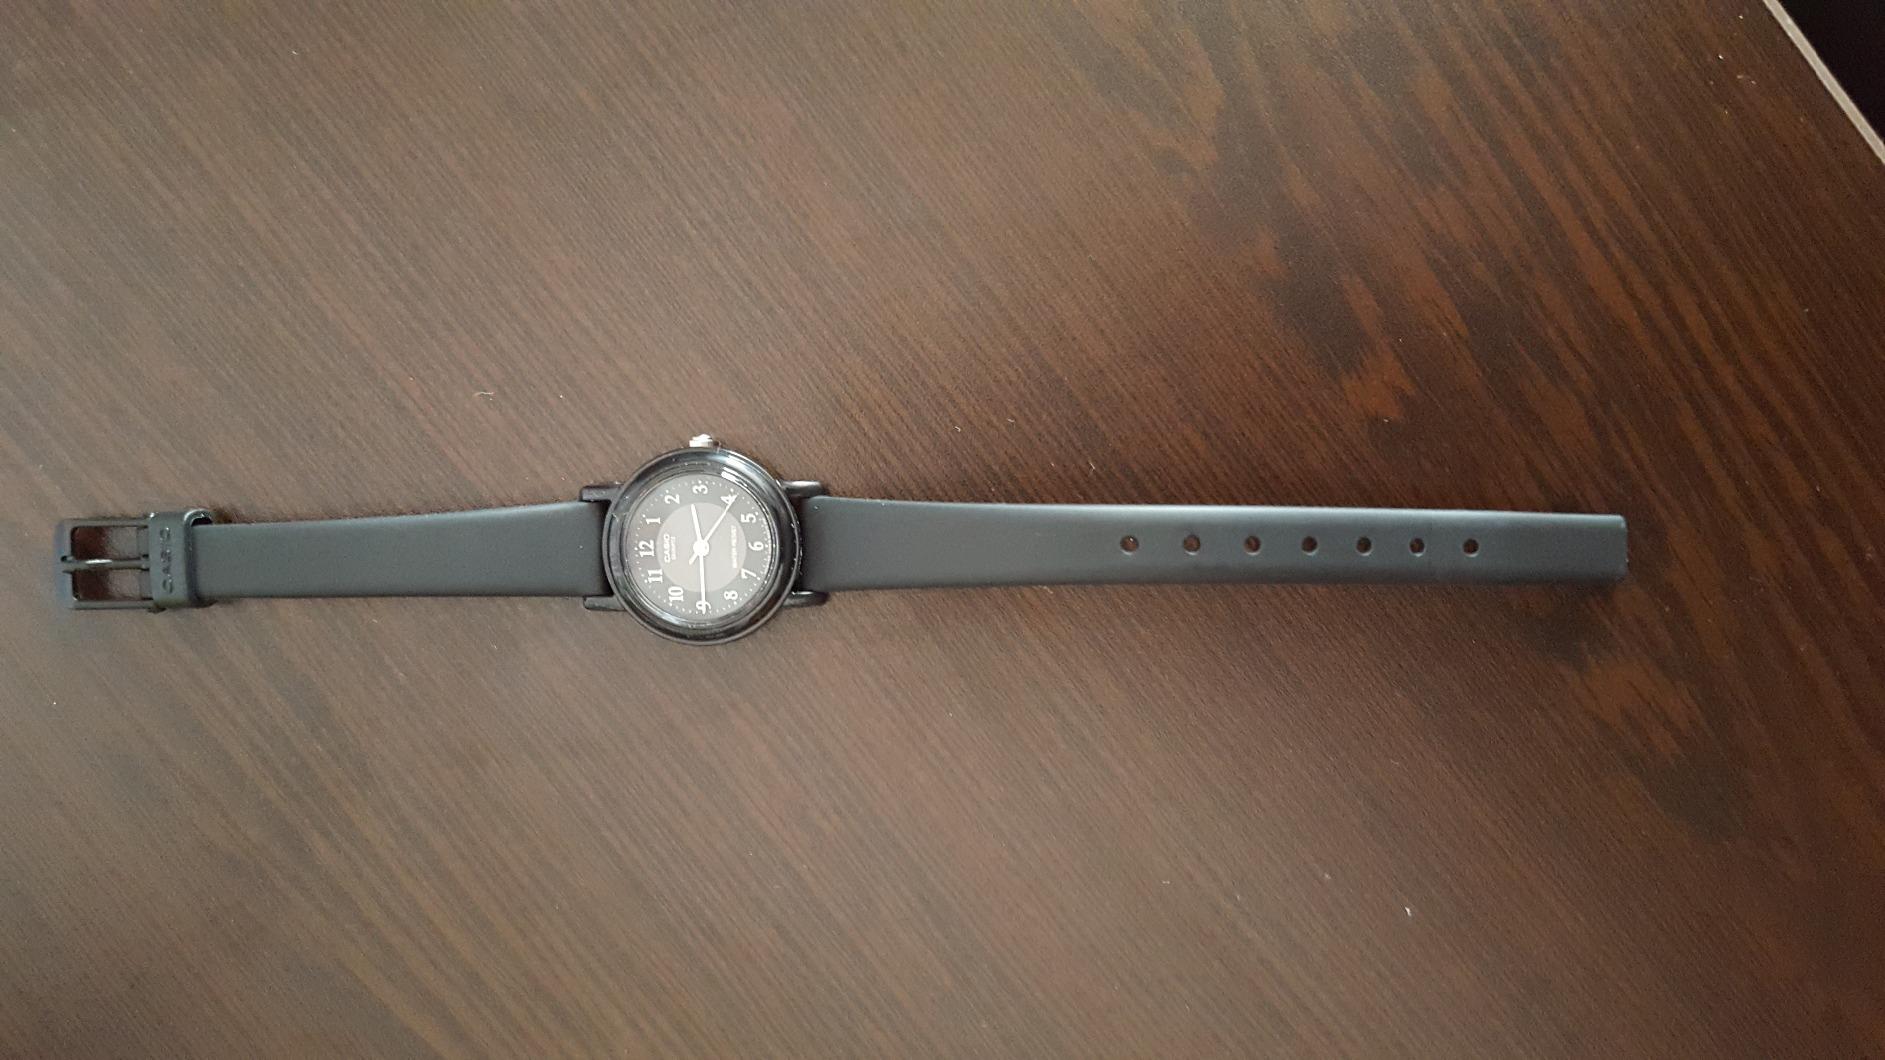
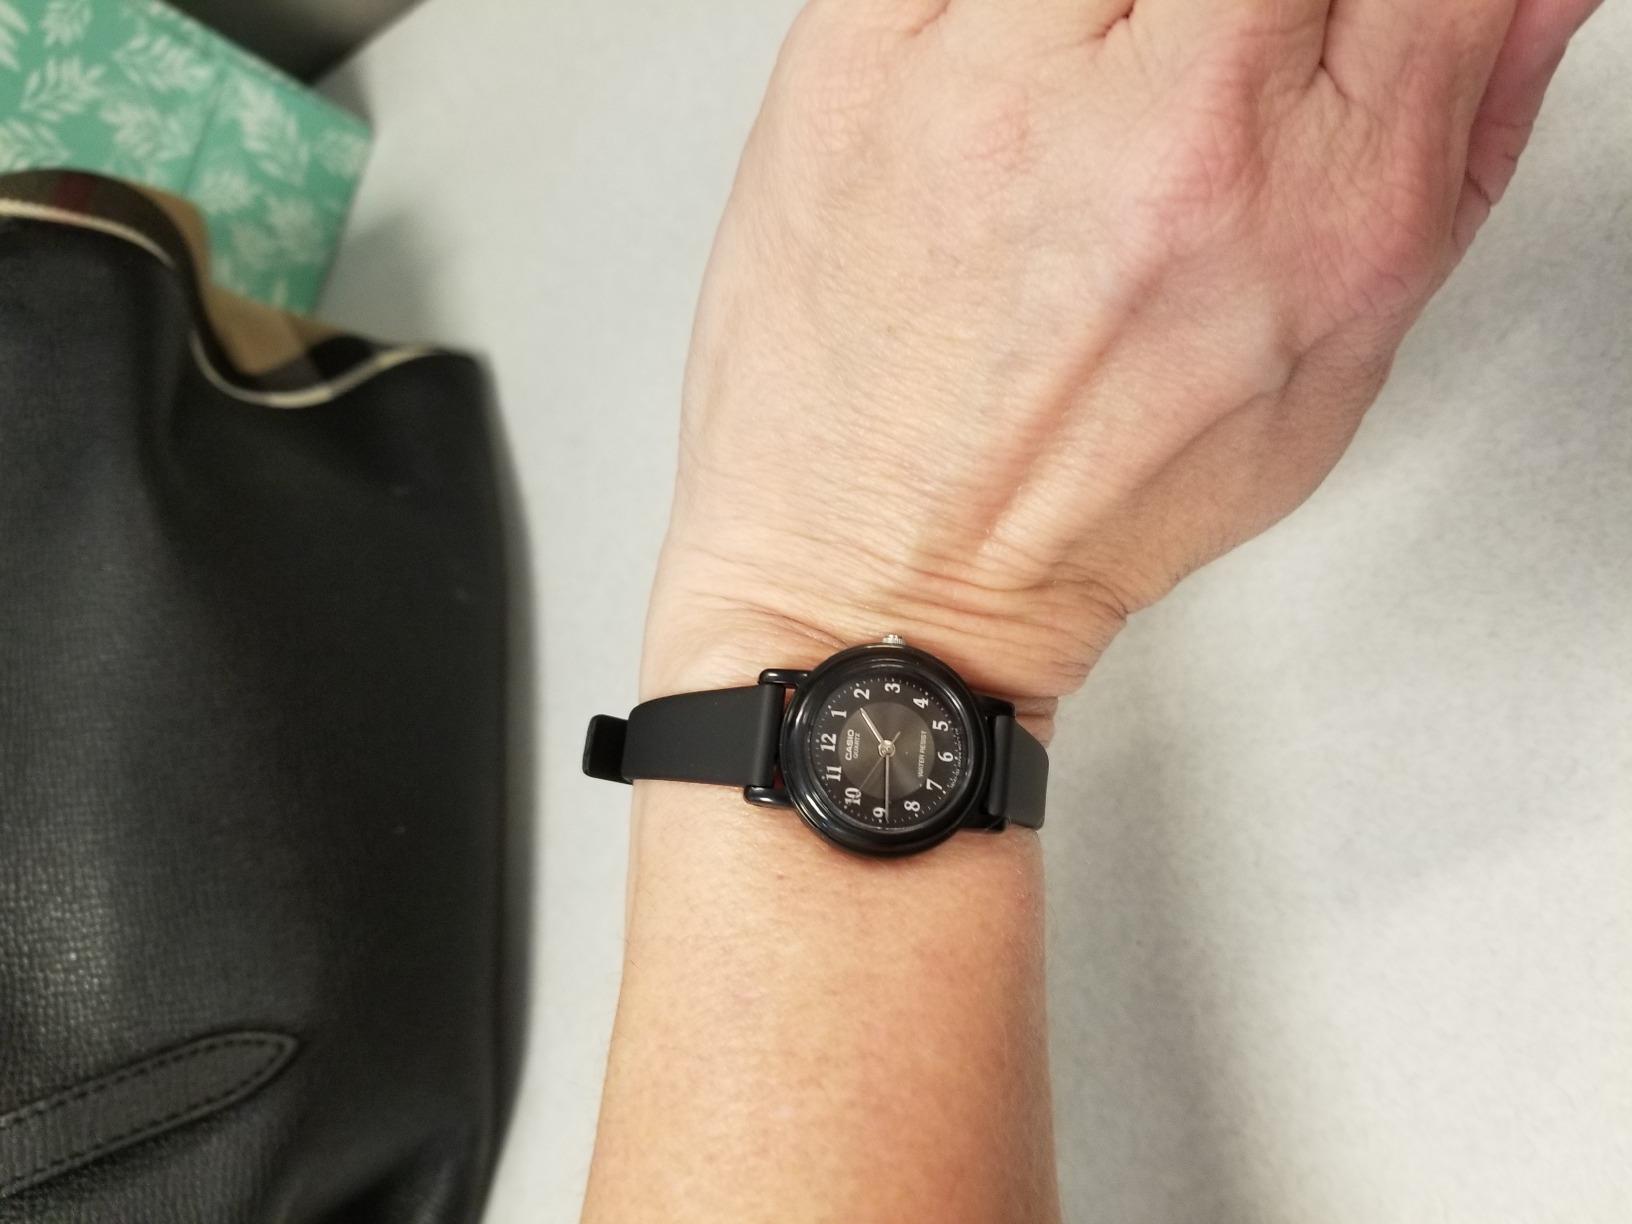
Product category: accessories_watch
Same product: yes